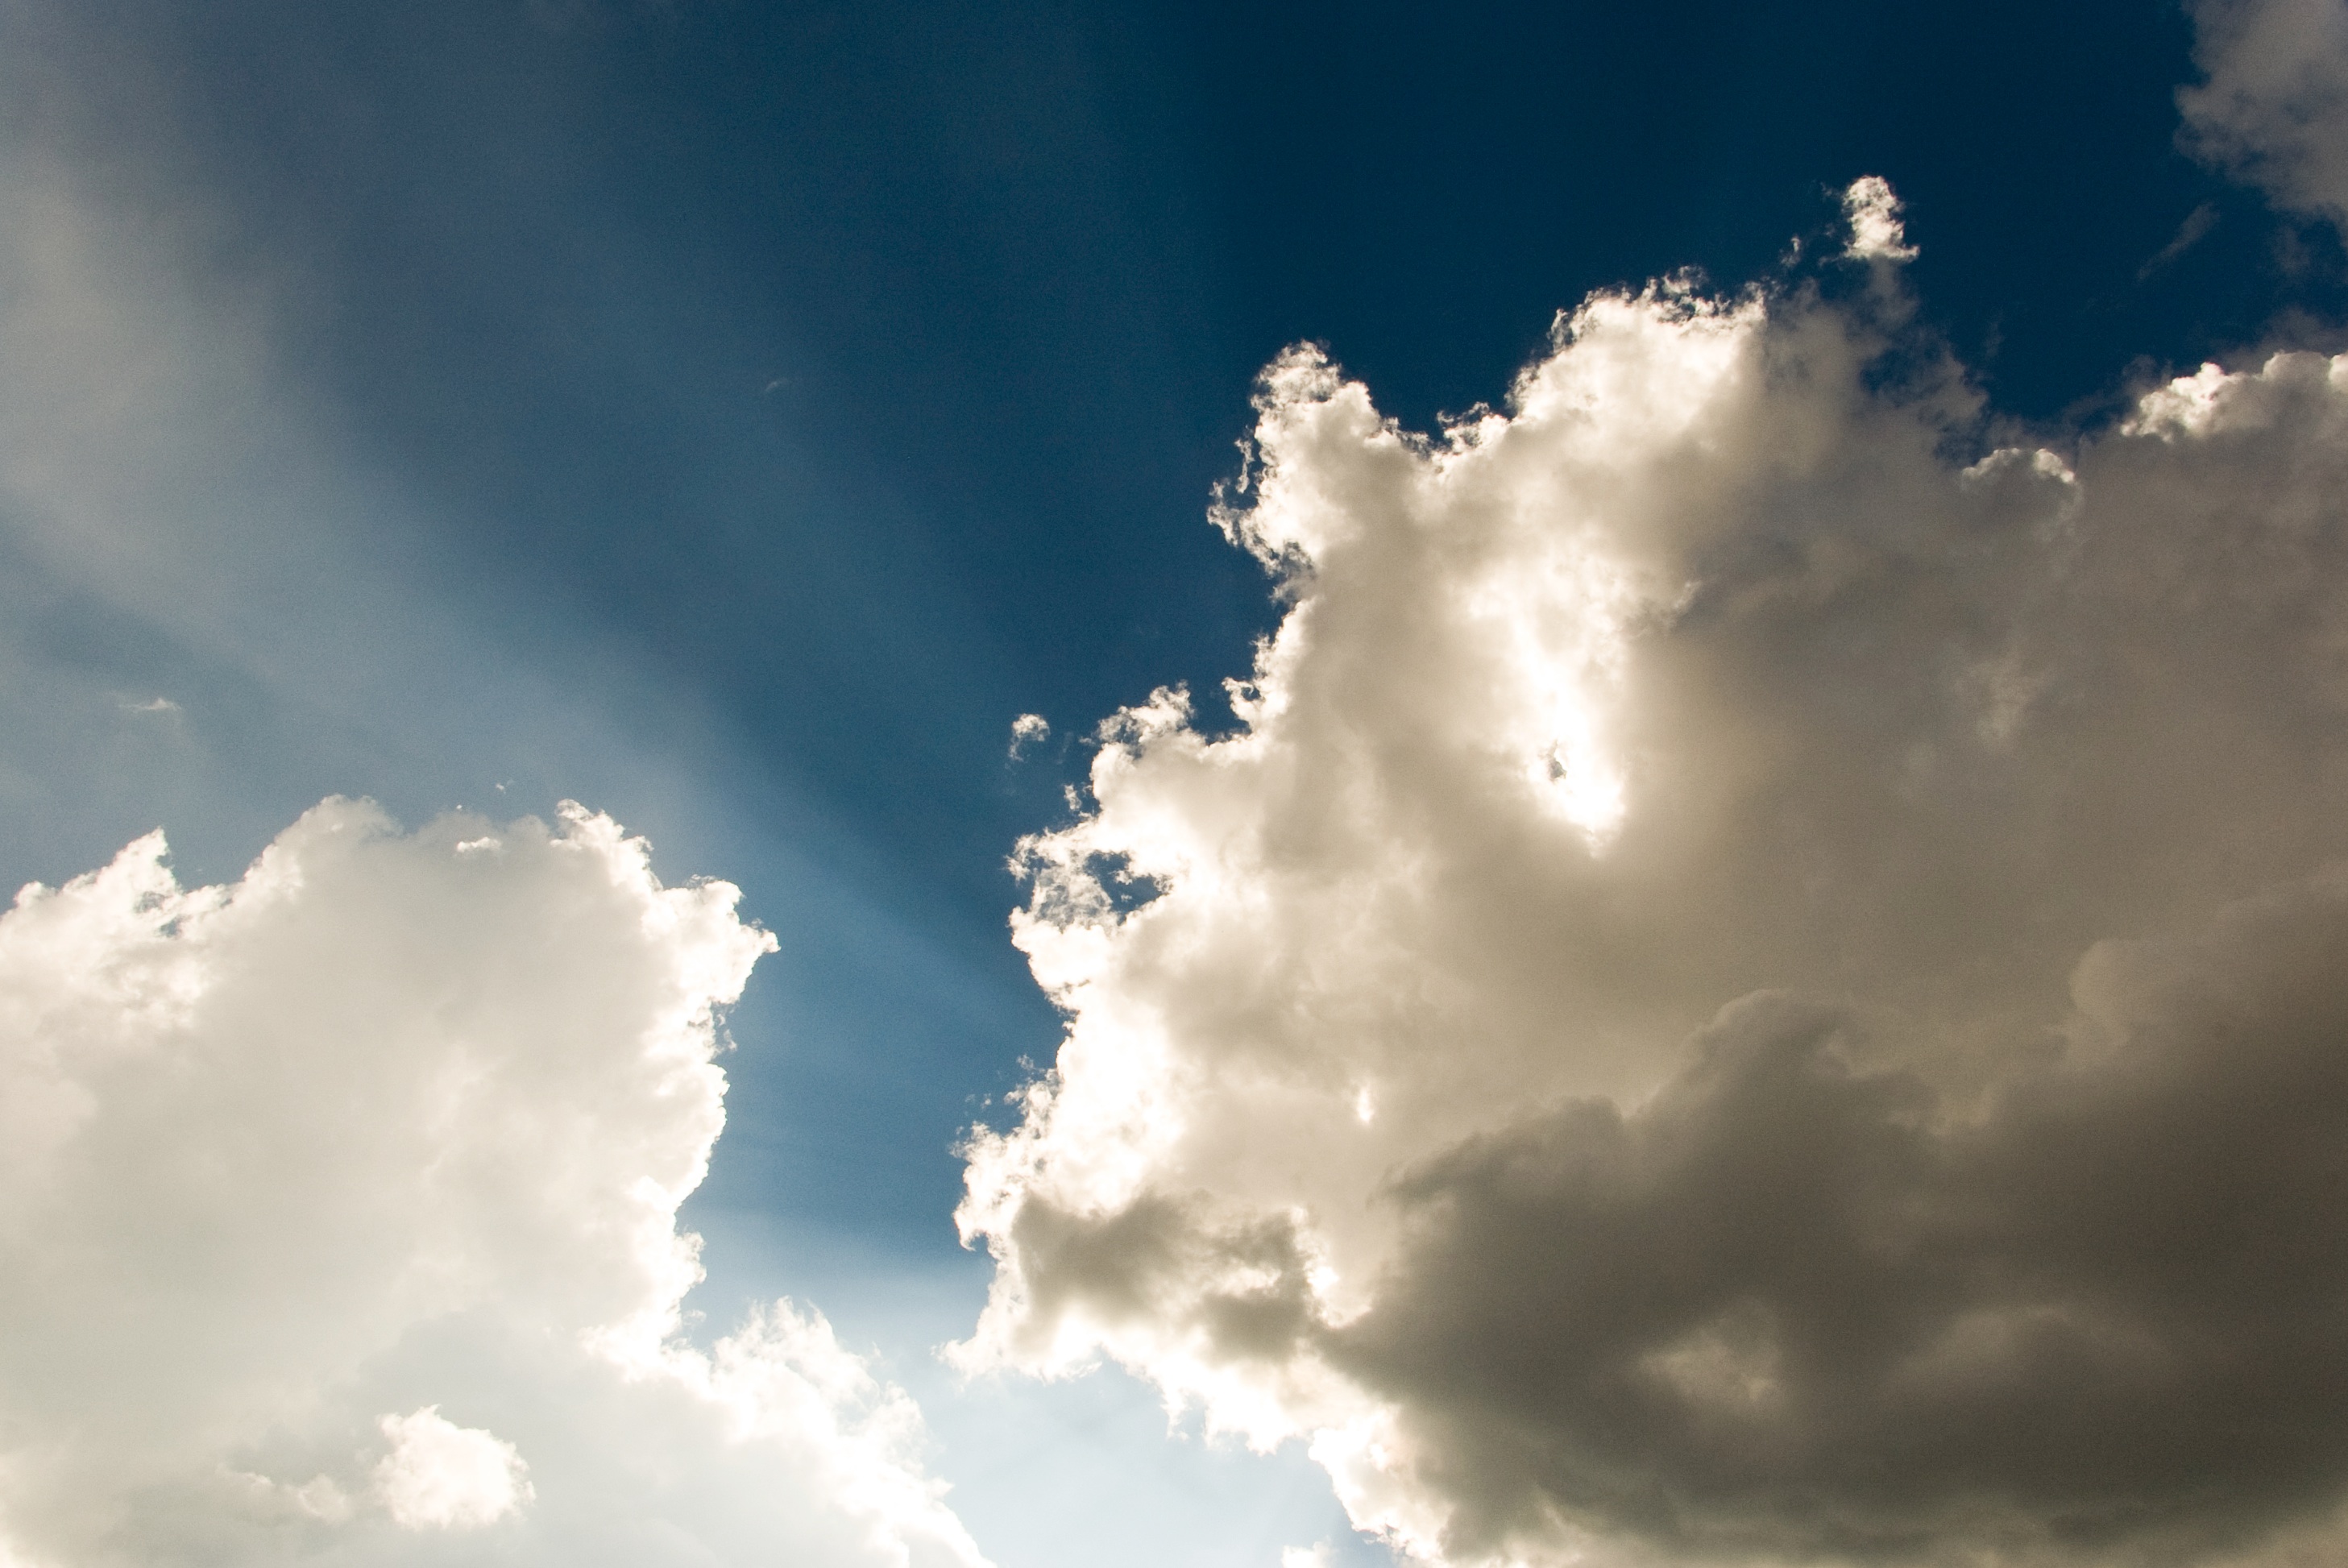
cloud, sky, sun, sunlight, atmosphere, daytime, cumulus, sun ray, meteorological phenomenon, atmosphere of earth